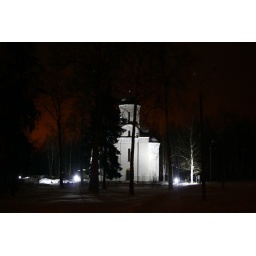
Church in Sheremetevo against a red sky background...